The Fisherman and the Little Fish

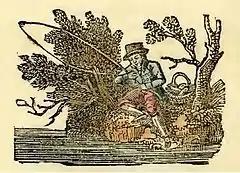
An illustration of the fable from an Irish edition of 1821

The Fisherman and the Little Fish is one of Aesop's fables. It is numbered 18 in the Perry Index. Babrius records it in Greek and Avianus in Latin. The story concerns a small fry caught by a fisherman (or "angler") that begs for its life on account of its size and suggests that waiting until it is larger would make it a more filling meal. The fisherman refuses, giving as his reason that every little amount helps and that it is stupid to give up a present advantage for an uncertain future gain. The fable was given further currency in La Fontaine's Fables (V. 3).